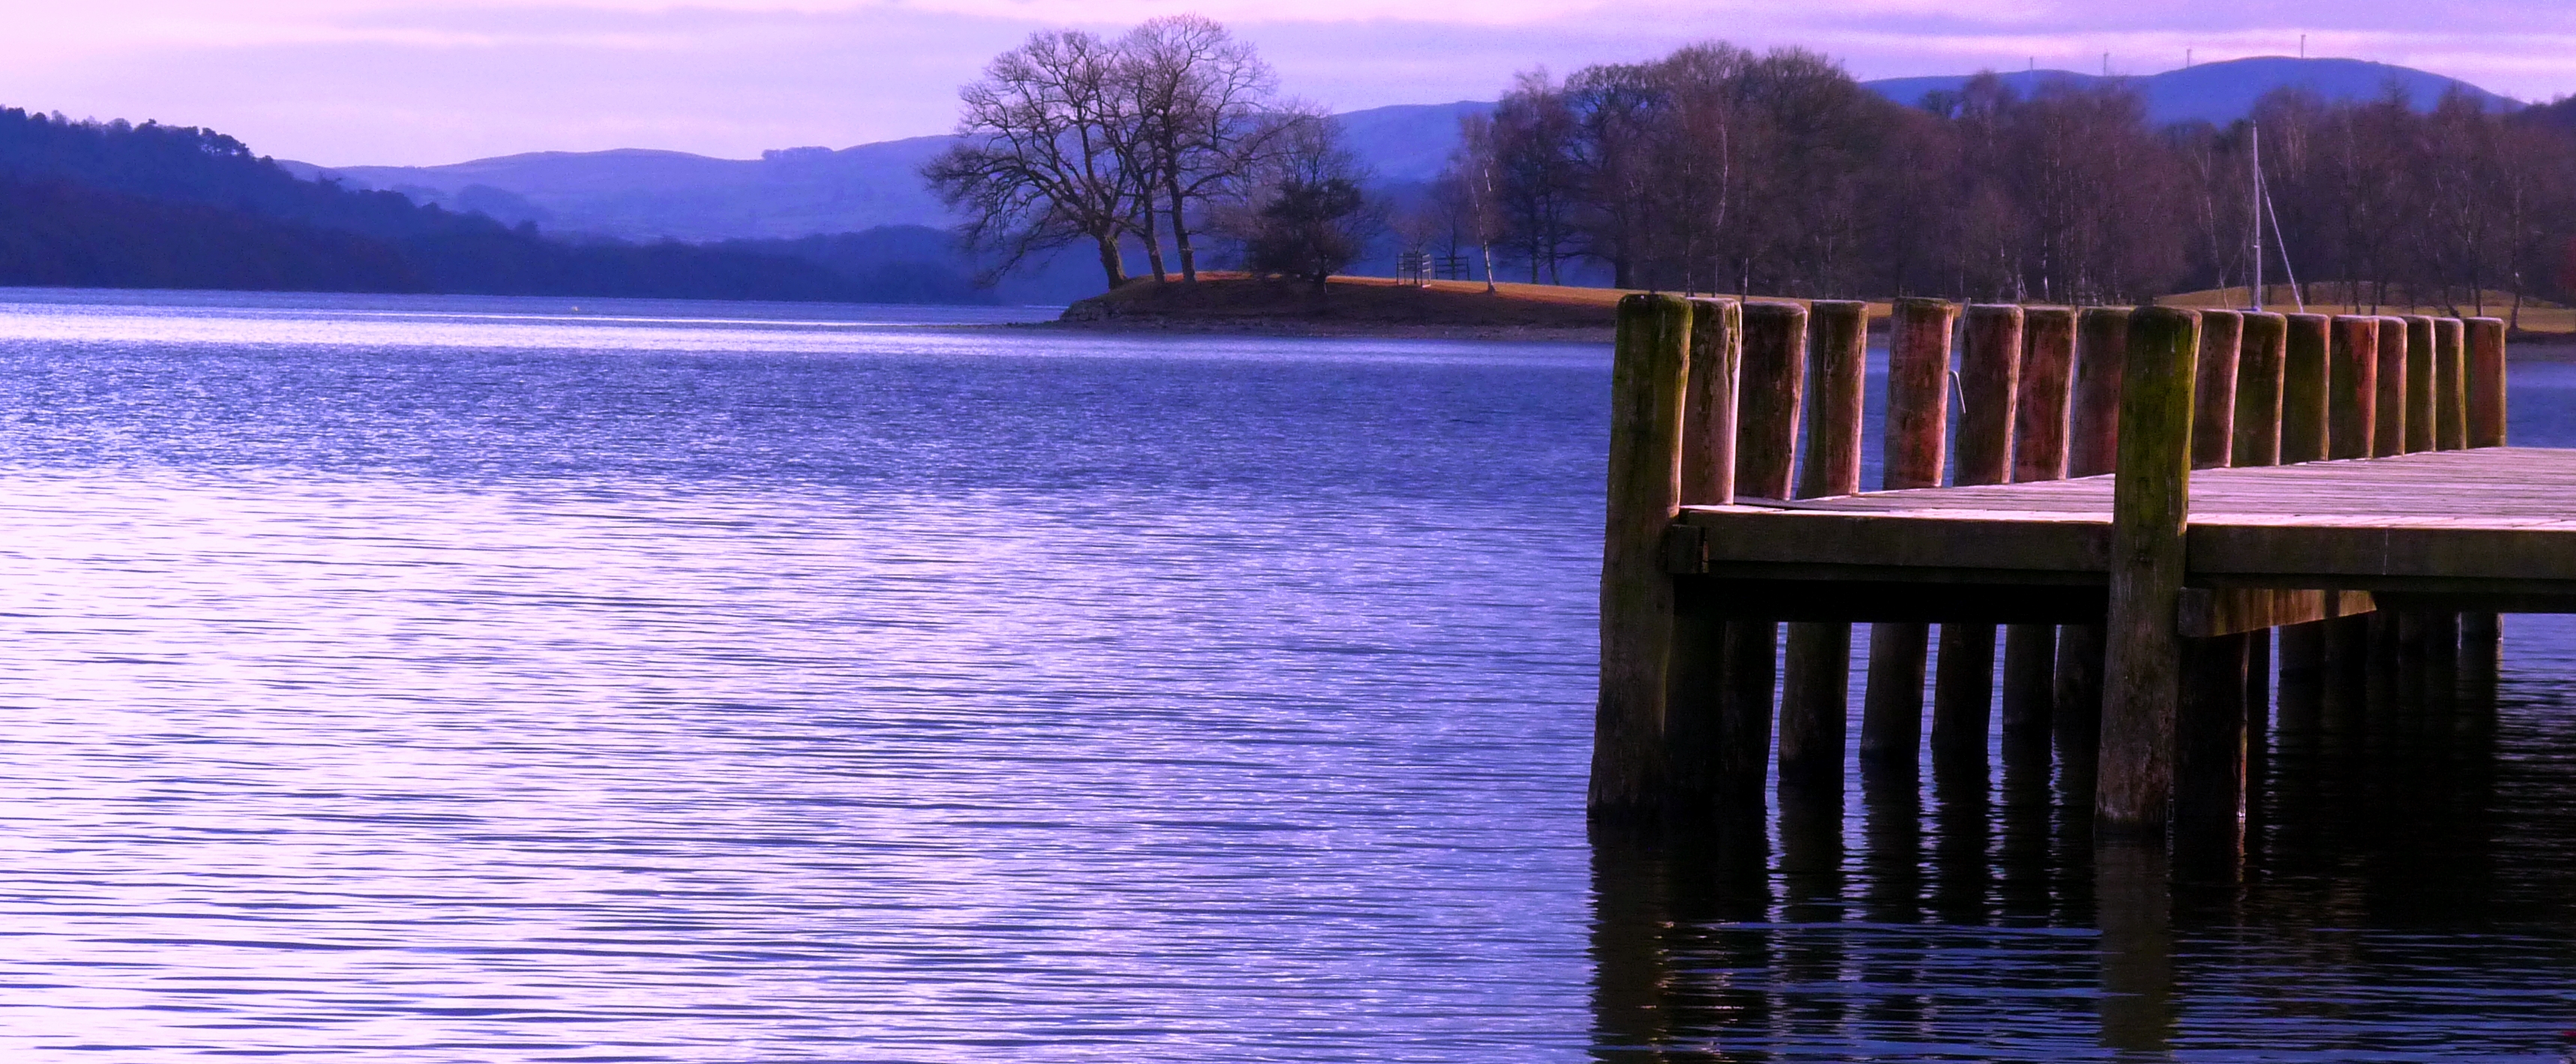
sea, water, dock, morning, lake, dawn, dusk, evening, reflection, park, blue, reservoir, speed, beer, body of water, cumbria, national, district, boats, image, bluebird, lakedistrict, donald, campbell, coniston, conistonwater, bluebirdbeer